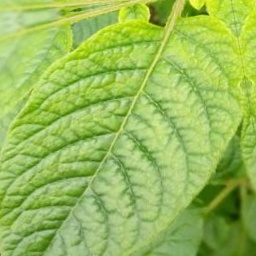
Etiqueta: Sana